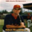
Label: man